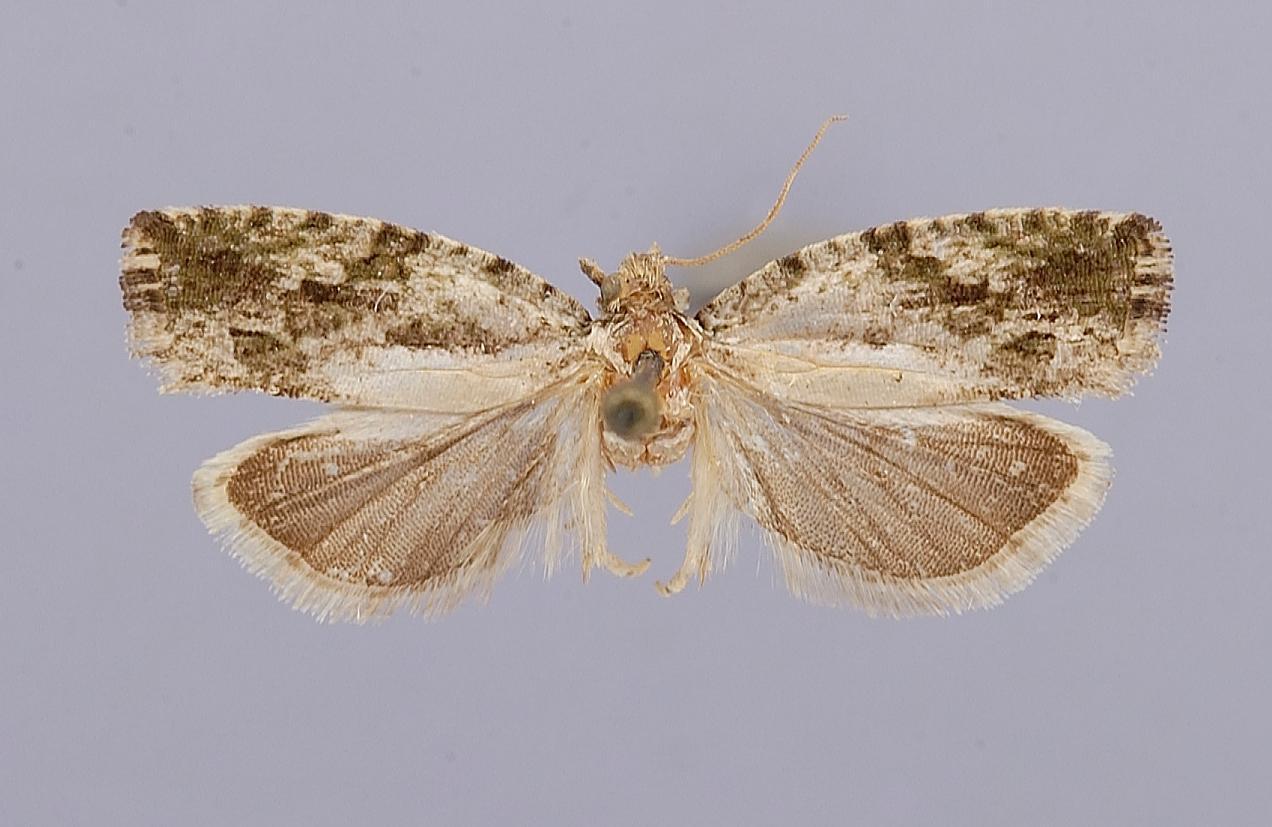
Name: Steganoptycha claypoleana
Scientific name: Steganoptycha claypoleana Riley, 1882
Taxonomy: Animalia, Arthropoda, Insecta, Lepidoptera, Tortricidae
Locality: [Not Stated], Ohio, United States
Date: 2 Jun 1883